Shaun Lunt

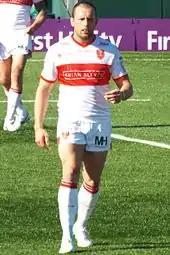
Lunt playing for Hull KR

Lunt went on loan to Hull Kingston Rovers in 2015 and signed for them in 2016. On 6 January 2017, it was revealed that Lunt would be captain of Hull Kingston Rovers for the 2017 season. On 26 June 2019, Lunt re-joined the Leeds club on a deal until the end of the season, swapping with Matt Parcell who joined Hull Kingston Rovers